Lev Russov

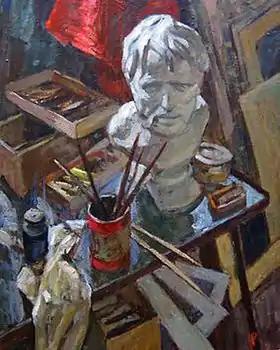
Still-Life with Seneca. 1963

The portrait was painted by Rusov for two years and was completed in 1957. In the same year it was first shown at the anniversary exhibition in the State Russian Museum. Unlike most famous portraits, Mravinsky is depicted in a home environment, when a person belongs only to himself and reveals himself in his true guise.